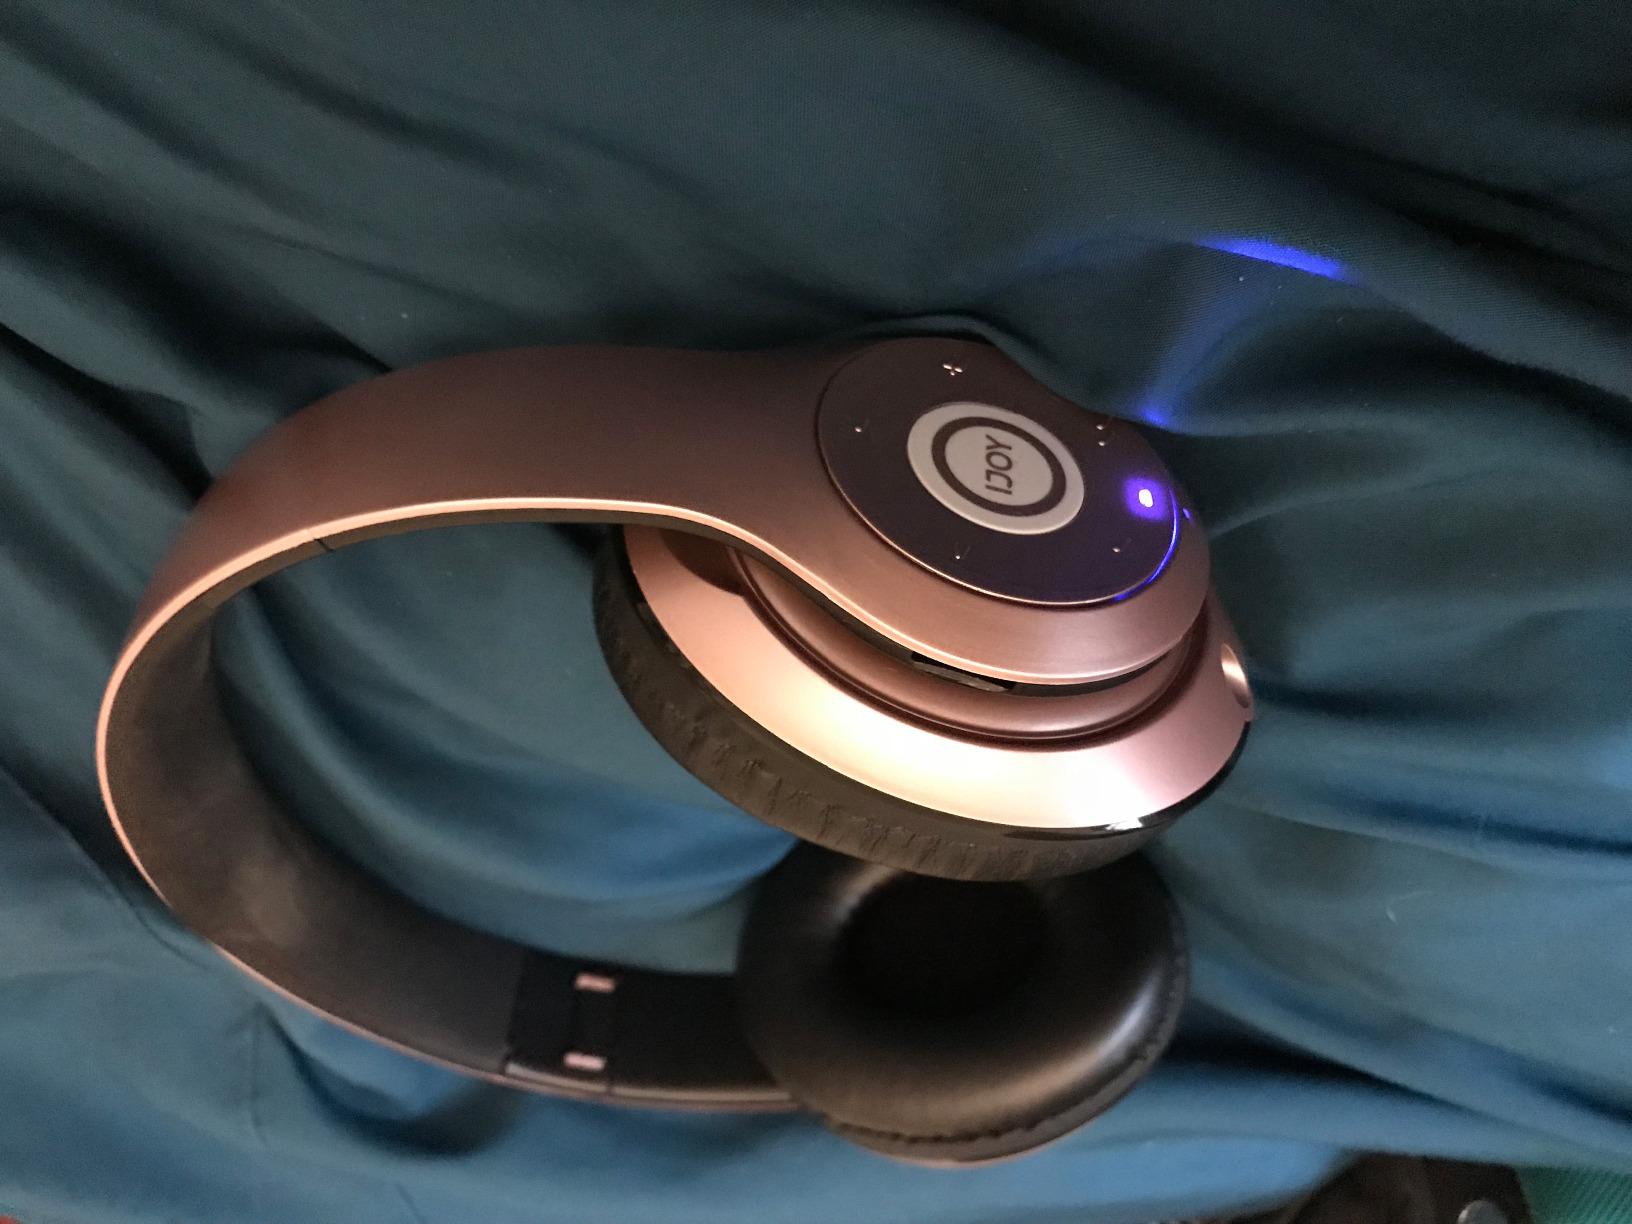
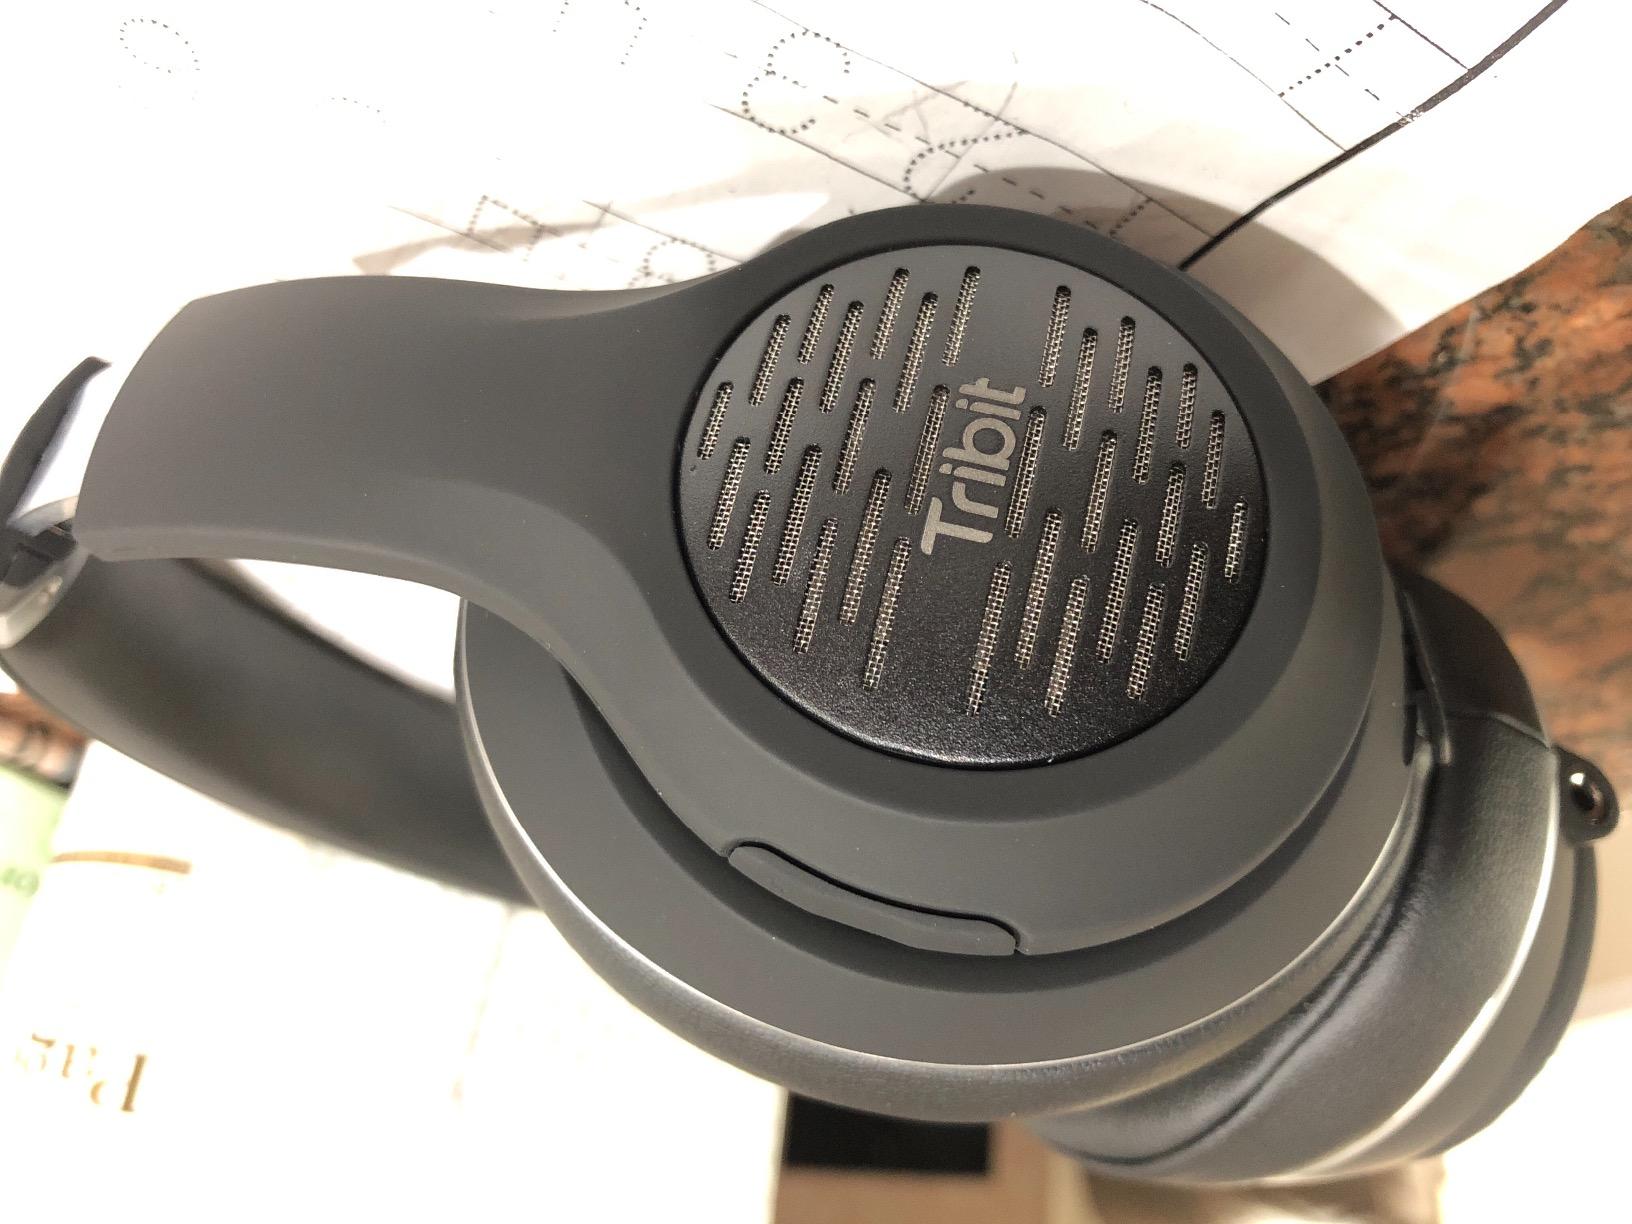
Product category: headphones
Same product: no